793

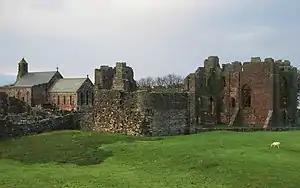
Ruins of Lindisfarne Abbey and St. Marys

Year 793 (DCCXCIII) was a common year starting on Tuesday of the Julian calendar. The denomination 793 for this year has been used since the early medieval period, when the Anno Domini calendar era became the prevalent method in Europe for naming years.